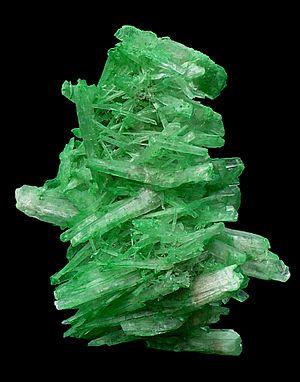
Gypse. Provenance: Swan Hill, Victoria, Australie. 11,5 x 8 x 7 cm. Photo prise en Belgique La coloration est due à l'oxyde de cuivre.